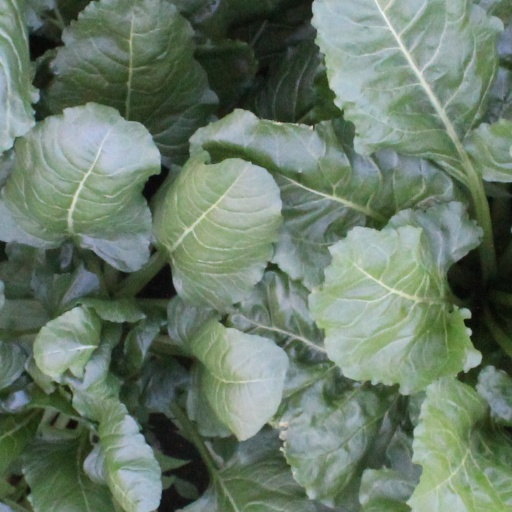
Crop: sugar beet